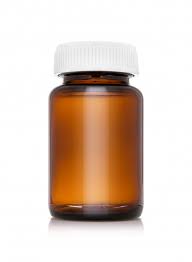
Waste category: glass